Ghosts of Rome

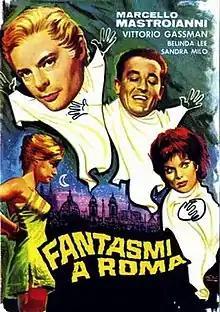
Film poster

Ghosts of Rome is a 1961 Italian comedy film directed by Antonio Pietrangeli. It was released in the UK in 1964 as "The Phantom Lovers".